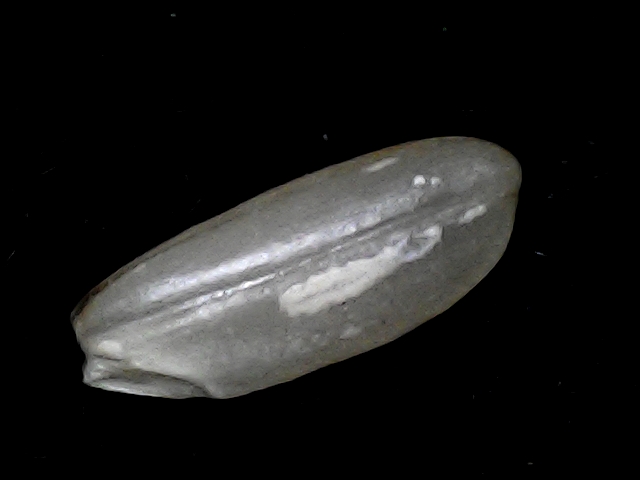
Rice variety: BD51